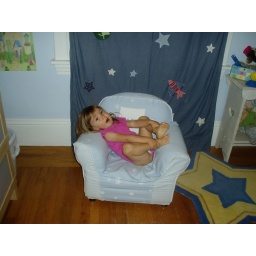
Ayla in the blue chair